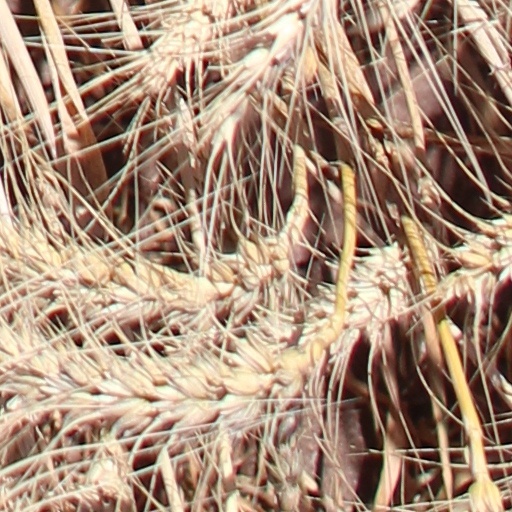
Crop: wheat